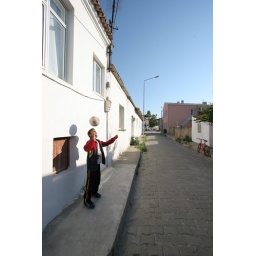
a little boy in a small town called eceabat dribles with the ball